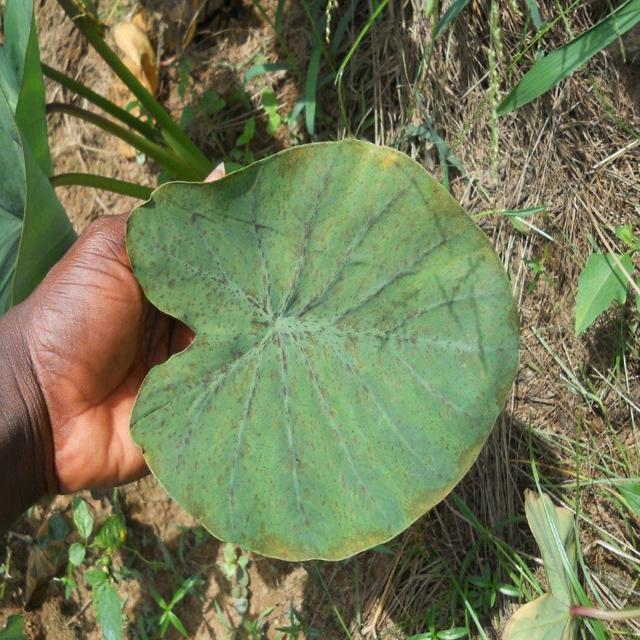
Label: Early_Blight